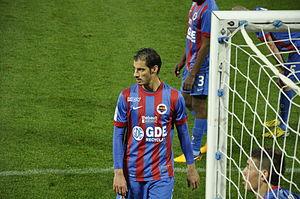
Nicolas Seube lors de son 377e match sous les couleurs du Stade Malherbe
Nicolas Seube, né le 11 août 1979 à Toulouse, est un footballeur français.